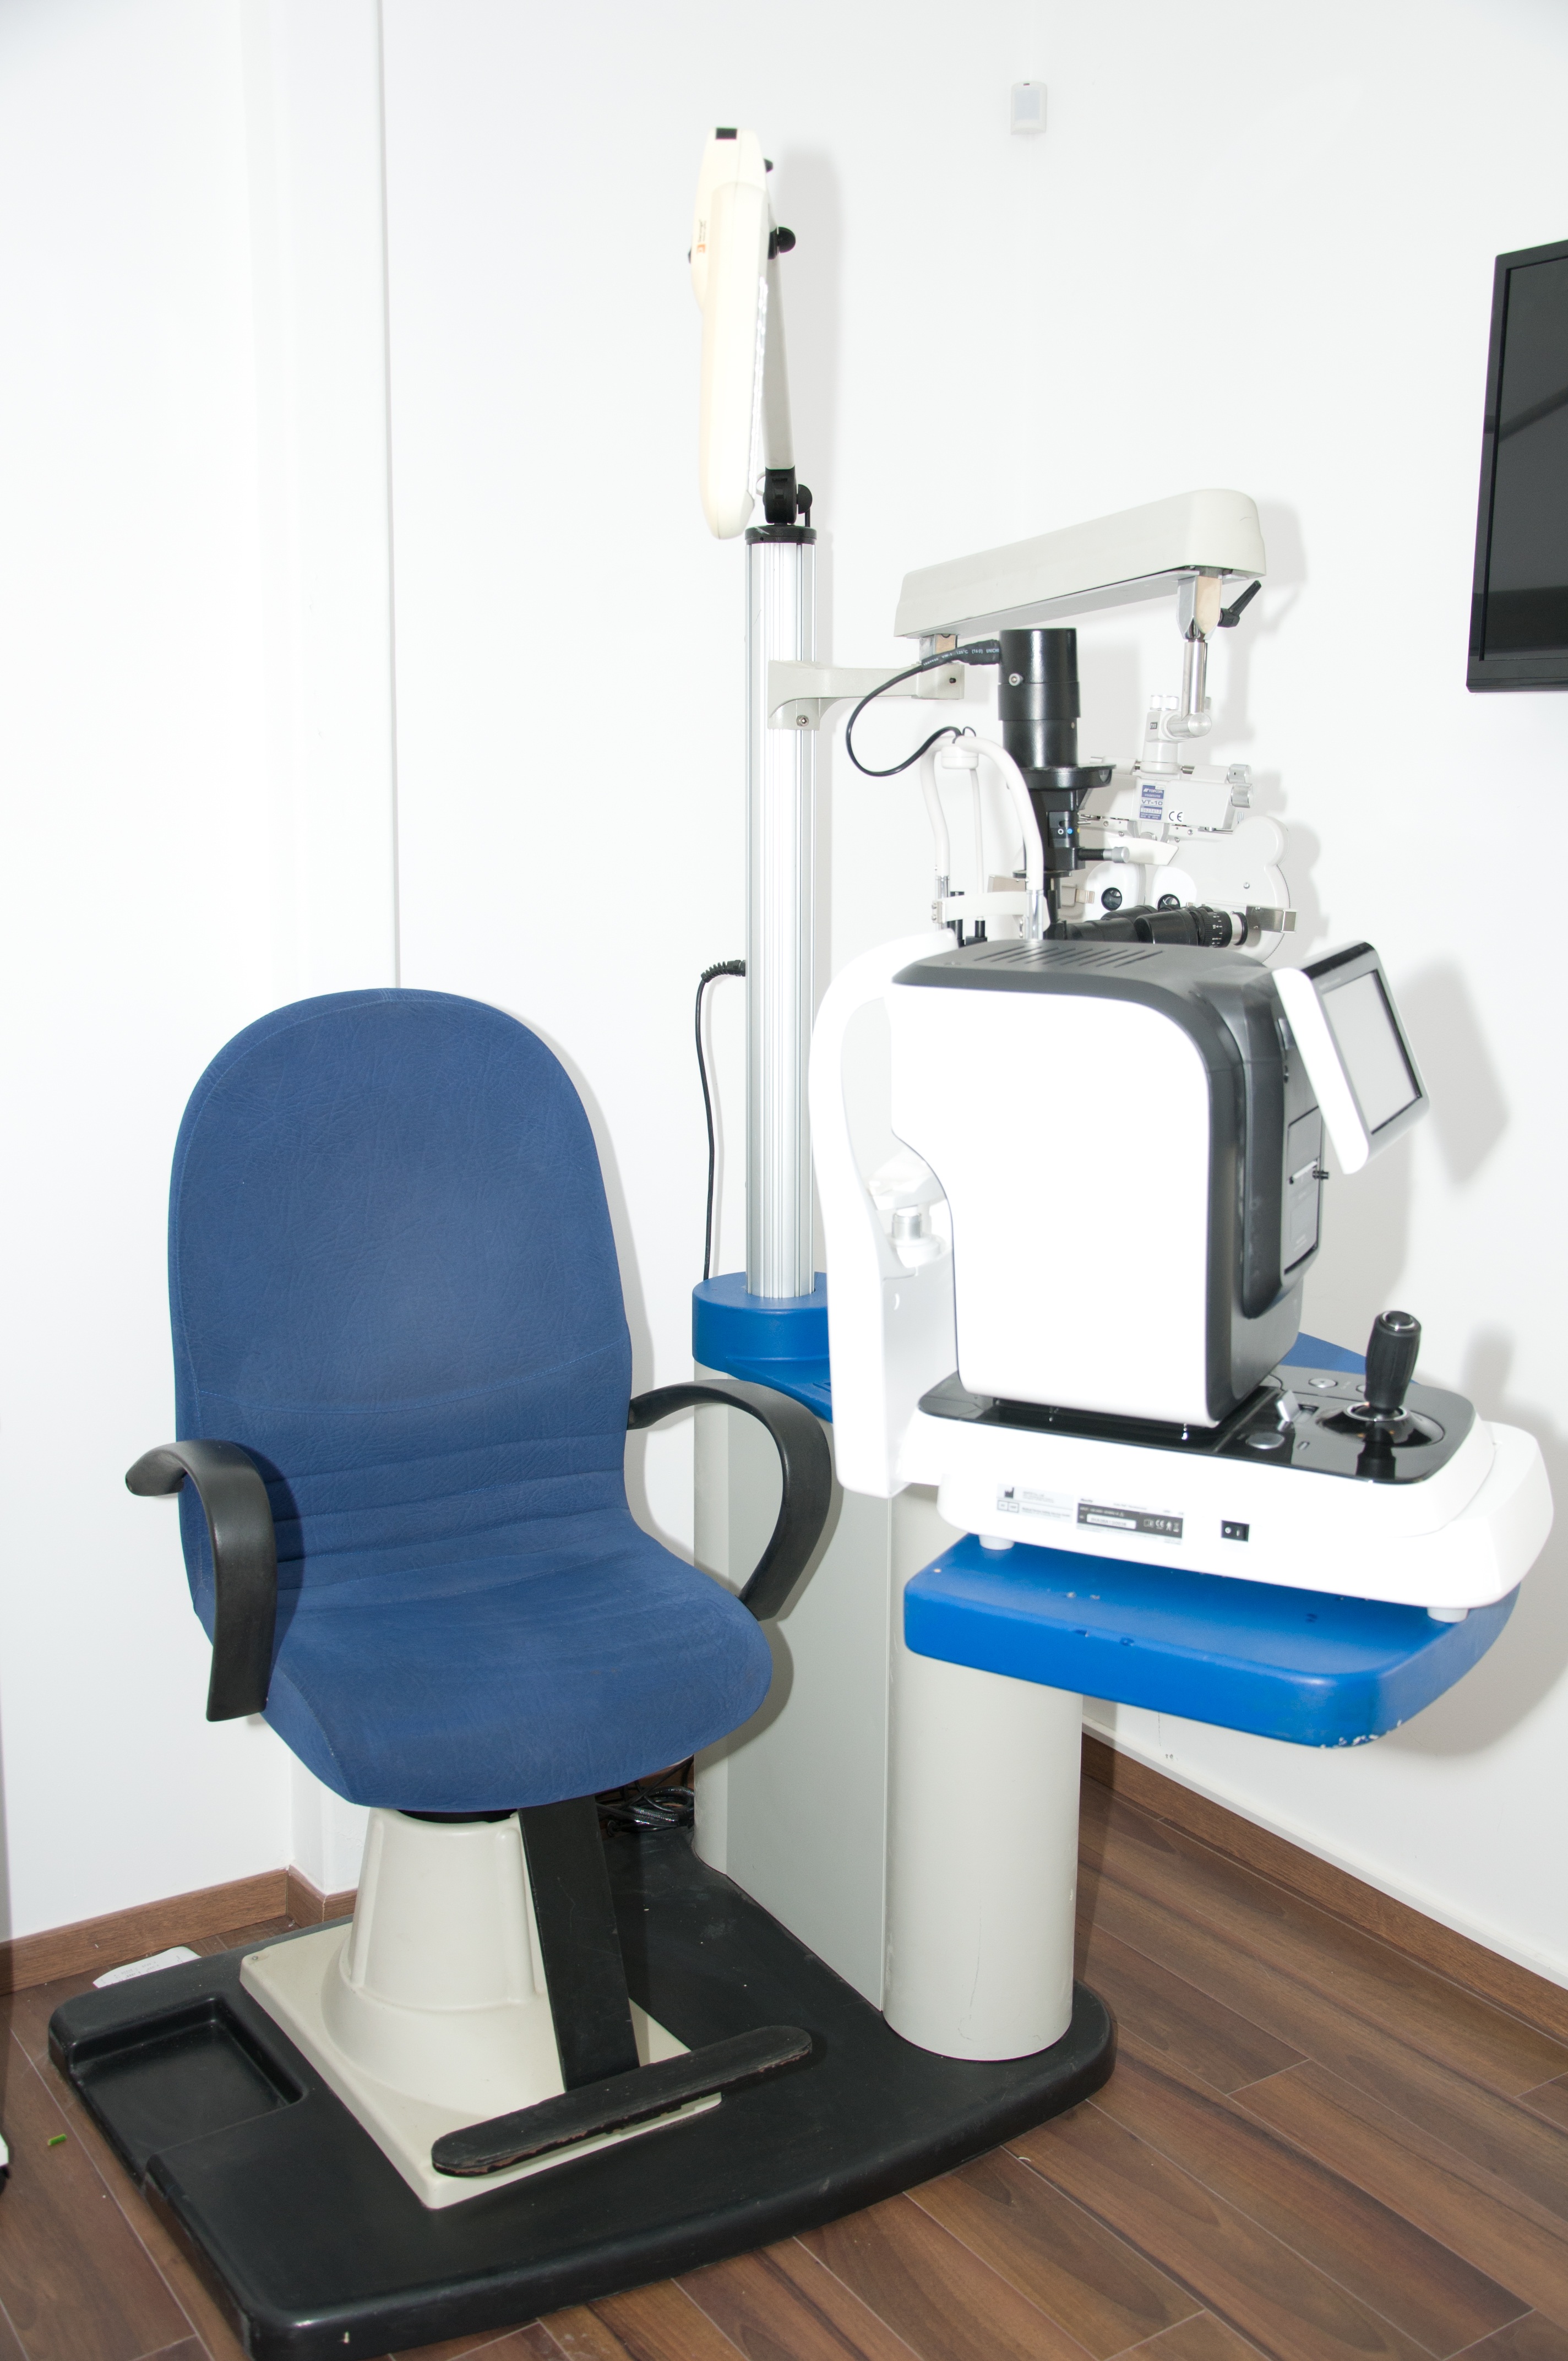
chair, furniture, eye exam, unit eye check, rutine eye test